Four Corners Monument

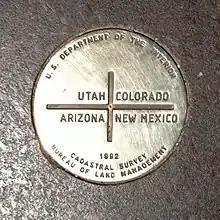
A metal disk reading "U.S. Department of the Interior – Utah, Colorado, Arizona, New Mexico – 1992 – Cadastral Survey – Bureau of Land Management"

The monument is maintained as a tourist attraction by the Navajo Nation Parks and Recreation Department, Four Corners Monument Navajo Tribal Park. It is an example of a political boundary that is a tourist destination in its own right. The monument consists of a granite disk embedded with a smaller bronze disk around the point, surrounded by smaller, appropriately located state seals and flags representing both the states and tribal nations of the area. Circling the point, starting from Colorado, the disk reads with two words in each state "Here meet in freedom under God four states". Around the monument, local Navajo and Ute artisans sell souvenirs and food. An admission fee is required to view and photograph the monument. The monument is a popular tourist attraction despite its remote and isolated location. People travel long distances to take pictures of family and friends at the monument in Twister-like poses, sitting on the disk, in a circle of friends or family around the disk, or for couples to kiss directly over the disk.